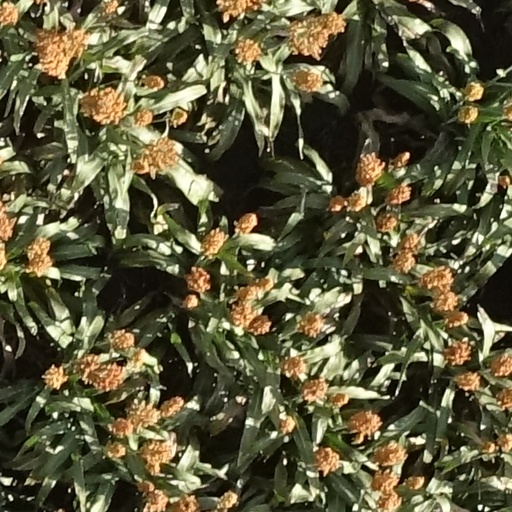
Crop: sorghum